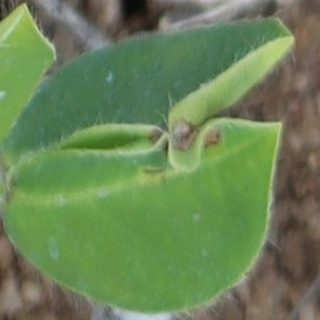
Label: healthy_groundnut